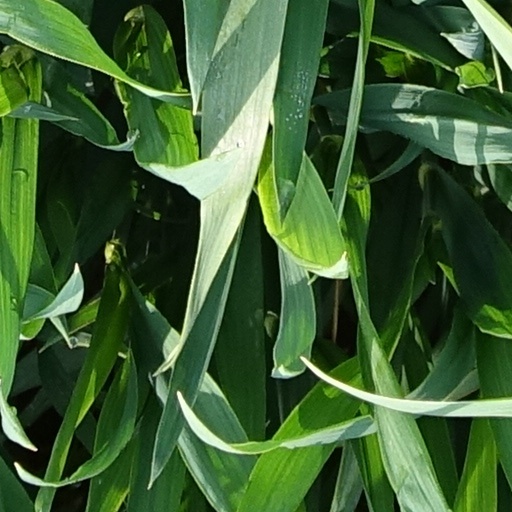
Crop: wheat